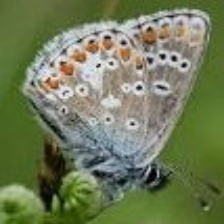
Species: BROWN ARGUS
Butterfly family (ImageNet category): lycaenid_butterfly